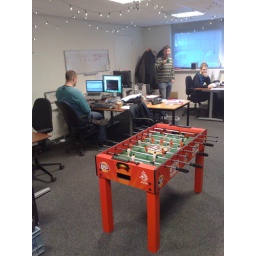
Football table in the office